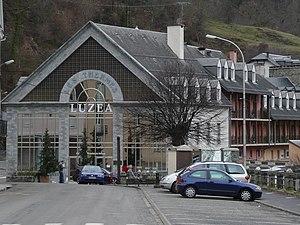
Cet article recense les monuments historiques des Hautes-Pyrénées, en France.
Luz-Saint-Sauveur est une commune française du département des Hautes-Pyrénées, en région Occitanie. Longtemps dénommée simplement Luz, la ville a pris son nom actuel de Luz-Saint-Sauveur le 9 avril 1962. Ses habitants se nomment les Luzéens.